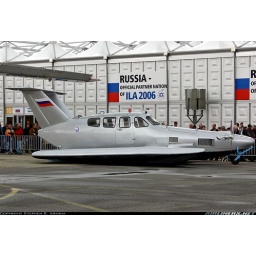
ground effect flying vehicle- new concept of tgravel above the water on a cushion of air